Pozniaky

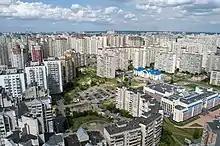
Apartment buildings in Pozniaky microdistrict, Kyiv

Poznyaki has been known since 1571 as a settlement of "good boyars". The name is probably from the surname Poznyak. It is known that the Poznyak family (including Leonty and Moses) owned the village of Pankivshchina on the left bank of the Dnieper (probably the former possessions of the Pankovichi), which was also called Poznyakovshchina. In 1631, this village was transferred (or sold) to the Metropolitan of Kyiv Petro Mohyla, who, in turn, donated it to the Brotherhood Monastery. However, there are no documents on the identity of Poznyakovshchina and Poznyakov. Since the 1st half of the 20th century, Poznyaki has been divided into Old and New (most of them were located on the territory of the modern industrial zone). In the 1980s, a significant part of the old buildings of Poznyaki was demolished, and since 1989 a residential area of Poznyaki has been built in its place.